HIM (Finnish band)

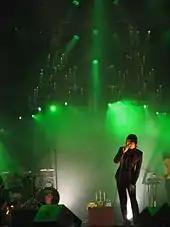
HIM performing at Provinssirock in June 2006

Following a two month break in early 2002, HIM regrouped and began rehearsing for its next album, which saw the band working with Hiili Hiilesmaa again. The band viewed the record as a reaction to the difficulties they faced during "Deep Shadows and Brilliant Highlights". According to Valo: "After what we considered a disappointment with "Deep Shadows and Brilliant Highlights", because there were so many chefs in the kitchen, we wanted to be a band [...] that we control what we do, and everybody else can fuck off." This new determination was underlined by the decision to include the band's logo, the heartagram, prominently on the front cover. Valo called this "a statement of intent [...] musically, visually and ideologically". HIM's fourth studio album "Love Metal" was released on 11 April 2003, and it reached the top five in four countries, peaking at number one in Finland and Germany. It also became the group's first album to chart in the UK at number 55. "Love Metal" would be certified platinum in Finland and gold in Germany. Three singles were released, with "The Funeral of Hearts" peaking at number one in Finland. The music video was later named Best Video at the 2004 "Kerrang! Awards". "Love Metal" was well received by critics, with "Soundi" giving it three out of five stars, while AllMusic noted how "the songwriting is as strong as it has been in quite some time and a newly found sense of urgency keeps the record going at a well-tempered pace".